Corn Creek Campsite

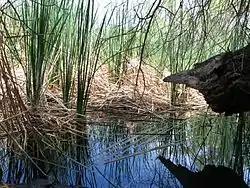

Corn Creek Campsite is located in the Desert National Wildlife Range and was used from around 1900–1924 for ranching and is listed on the United States National Register of Historic Places. Nearby is Mormon Well Spring another listed historic place.